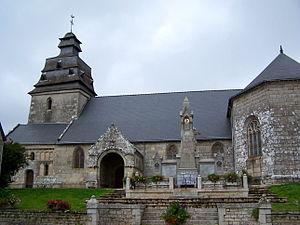
Le Faouët [lə fawɛt] est une commune française située dans le département du Morbihan, en région Bretagne.